Maurício (footballer, born September 1988)

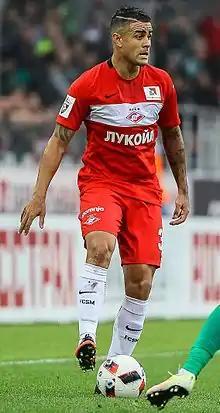
Maurício with Spartak Moscow in 2016

Maurício dos Santos Nascimento (born 20 September 1988), known simply as Maurício, is a Brazilian professional footballer who plays as a centre-back.